David Amess

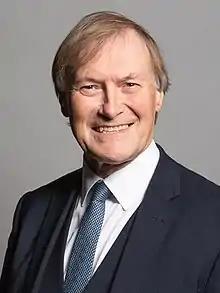
Official portrait, 2020

Sir David Anthony Andrew Amess (26 March 1952 – 15 October 2021) was a British politician who served as Member of Parliament (MP) for Southend West from 1997 until his murder in 2021. He previously served as MP for Basildon from 1983 to 1997. A member of the Conservative Party, he was a Catholic with socially conservative political views, and was in favour of Britain leaving the European Union.